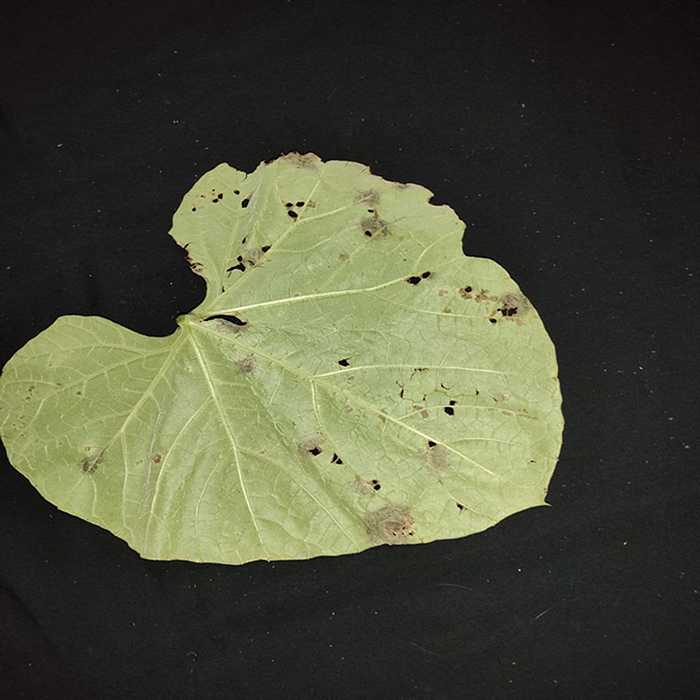
Plant: Bottle gourd
Label: Anthracnose